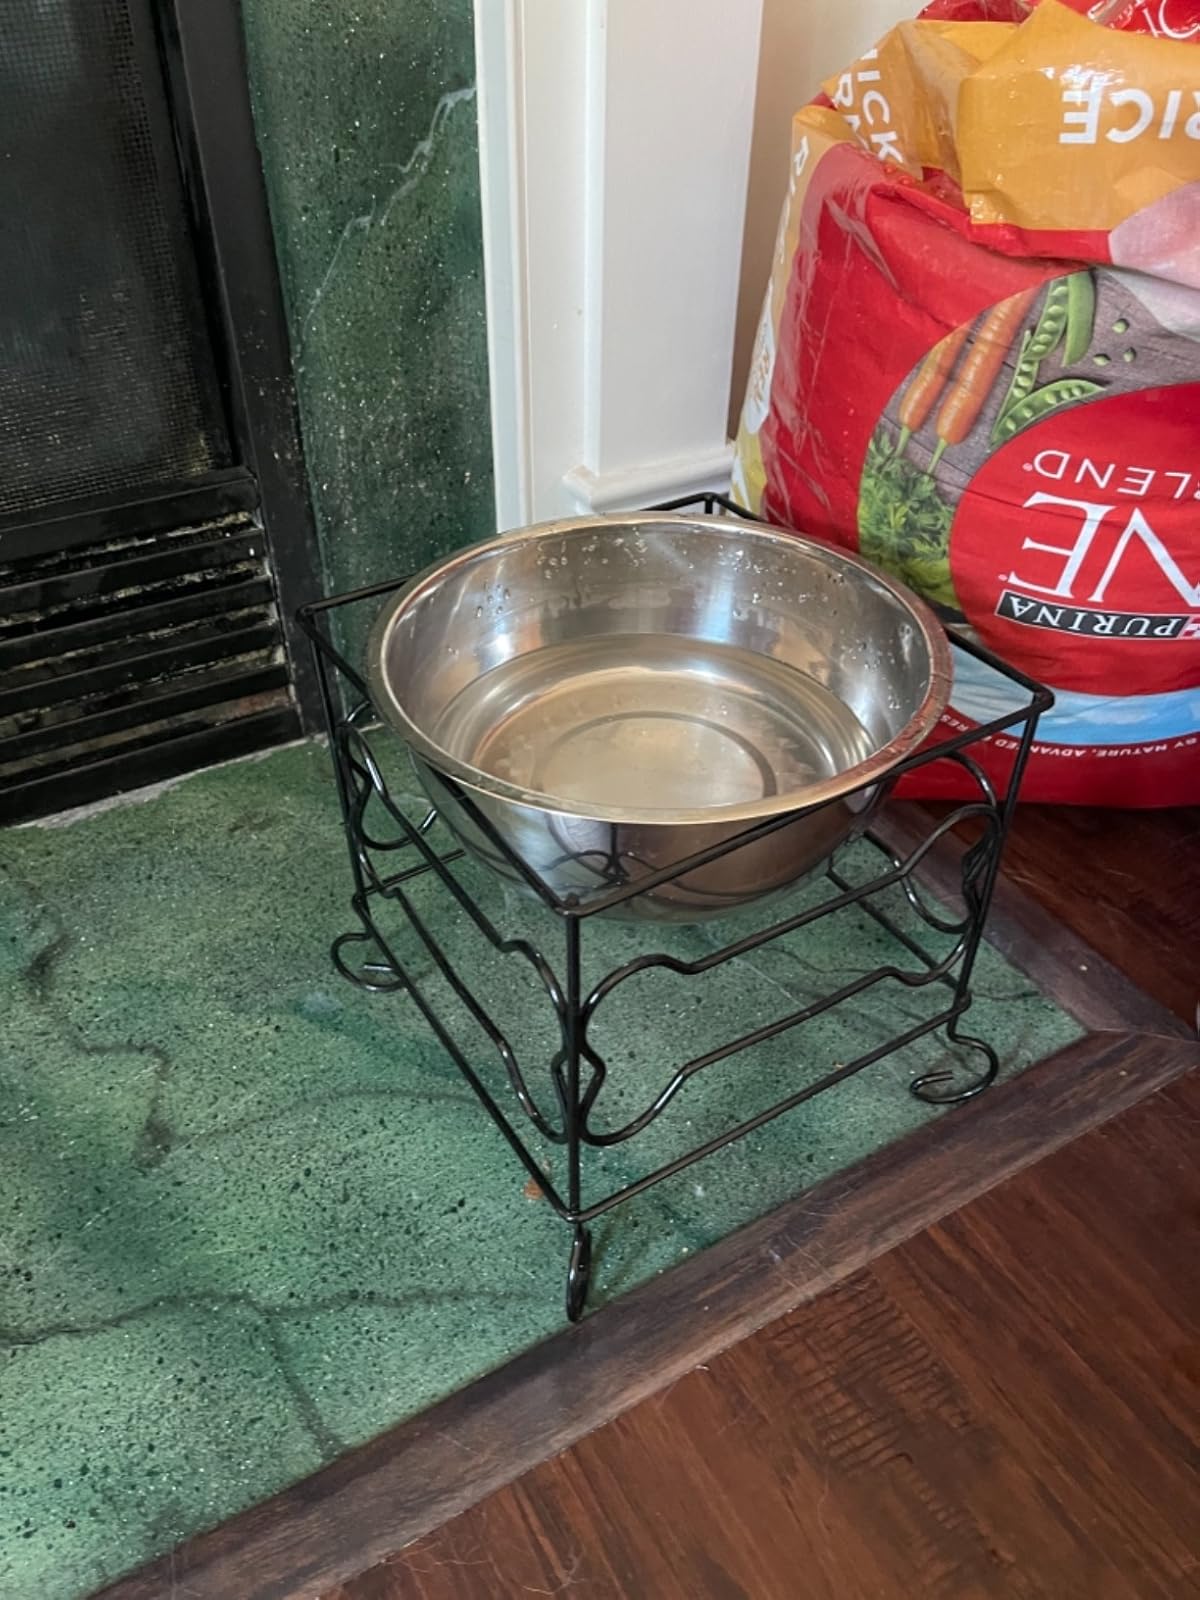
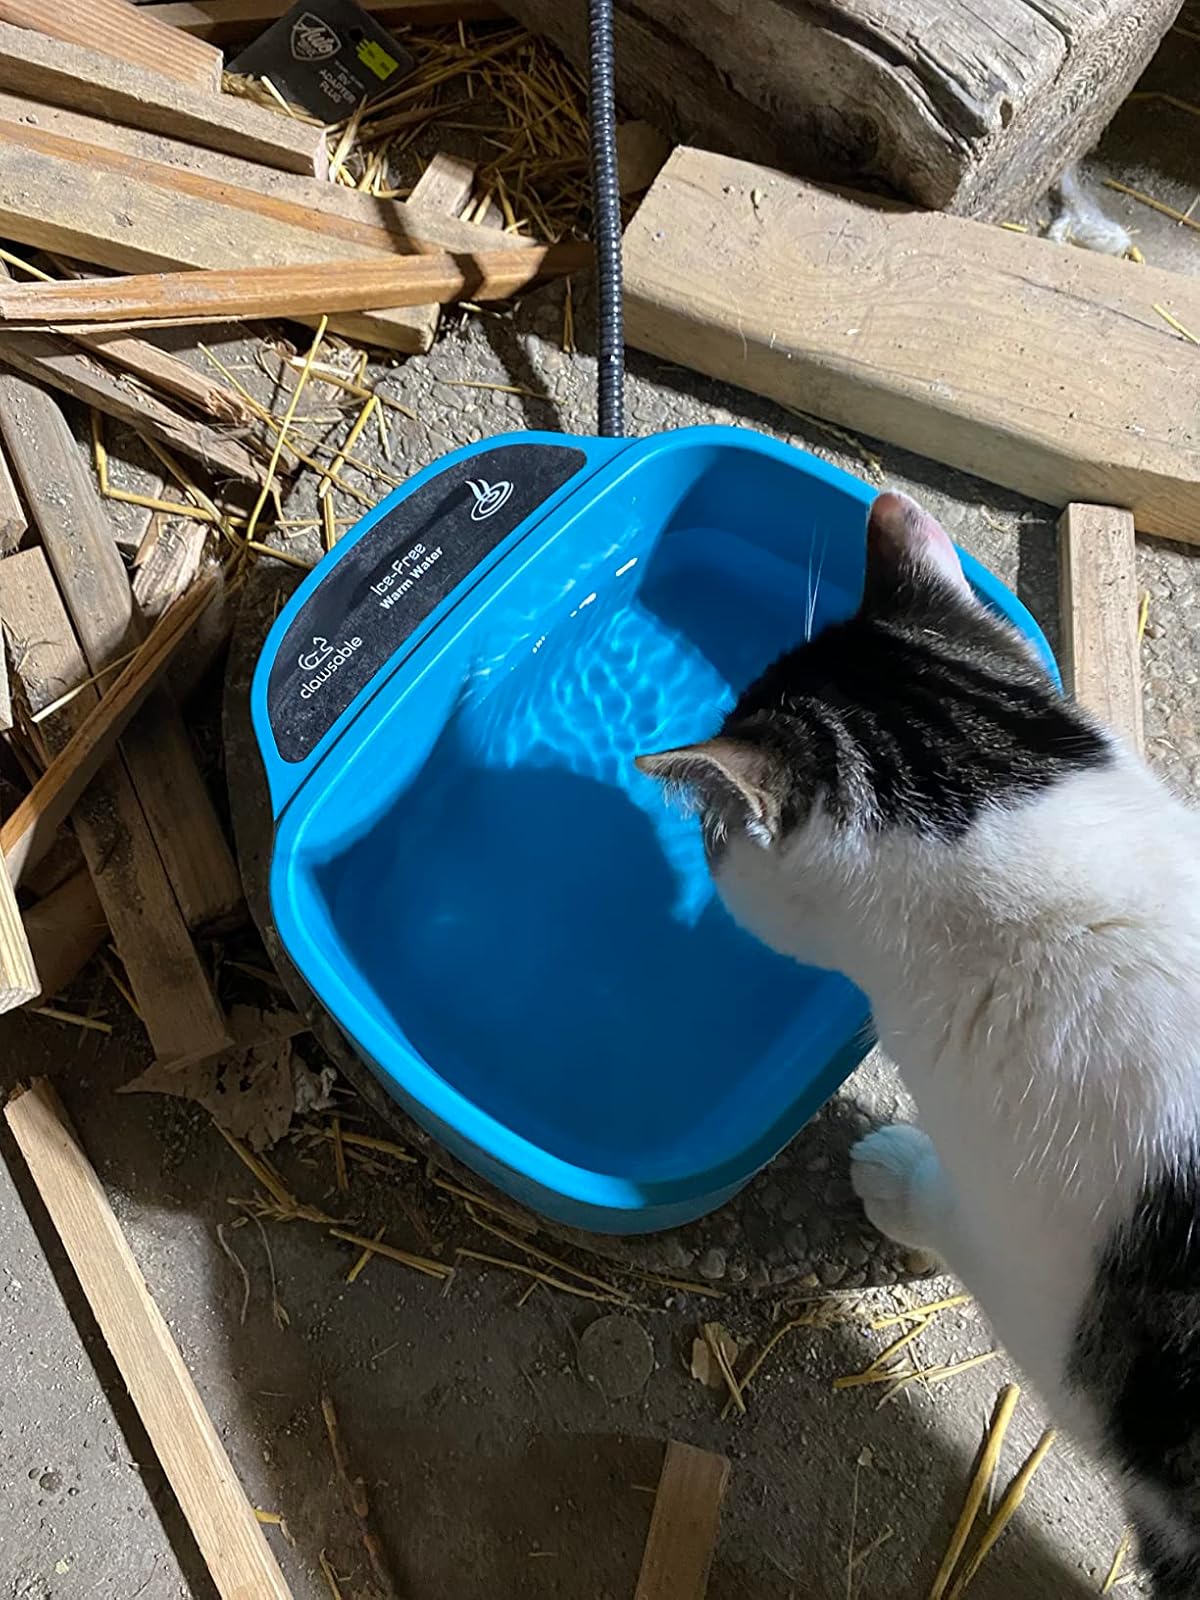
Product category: items_bowl
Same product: no